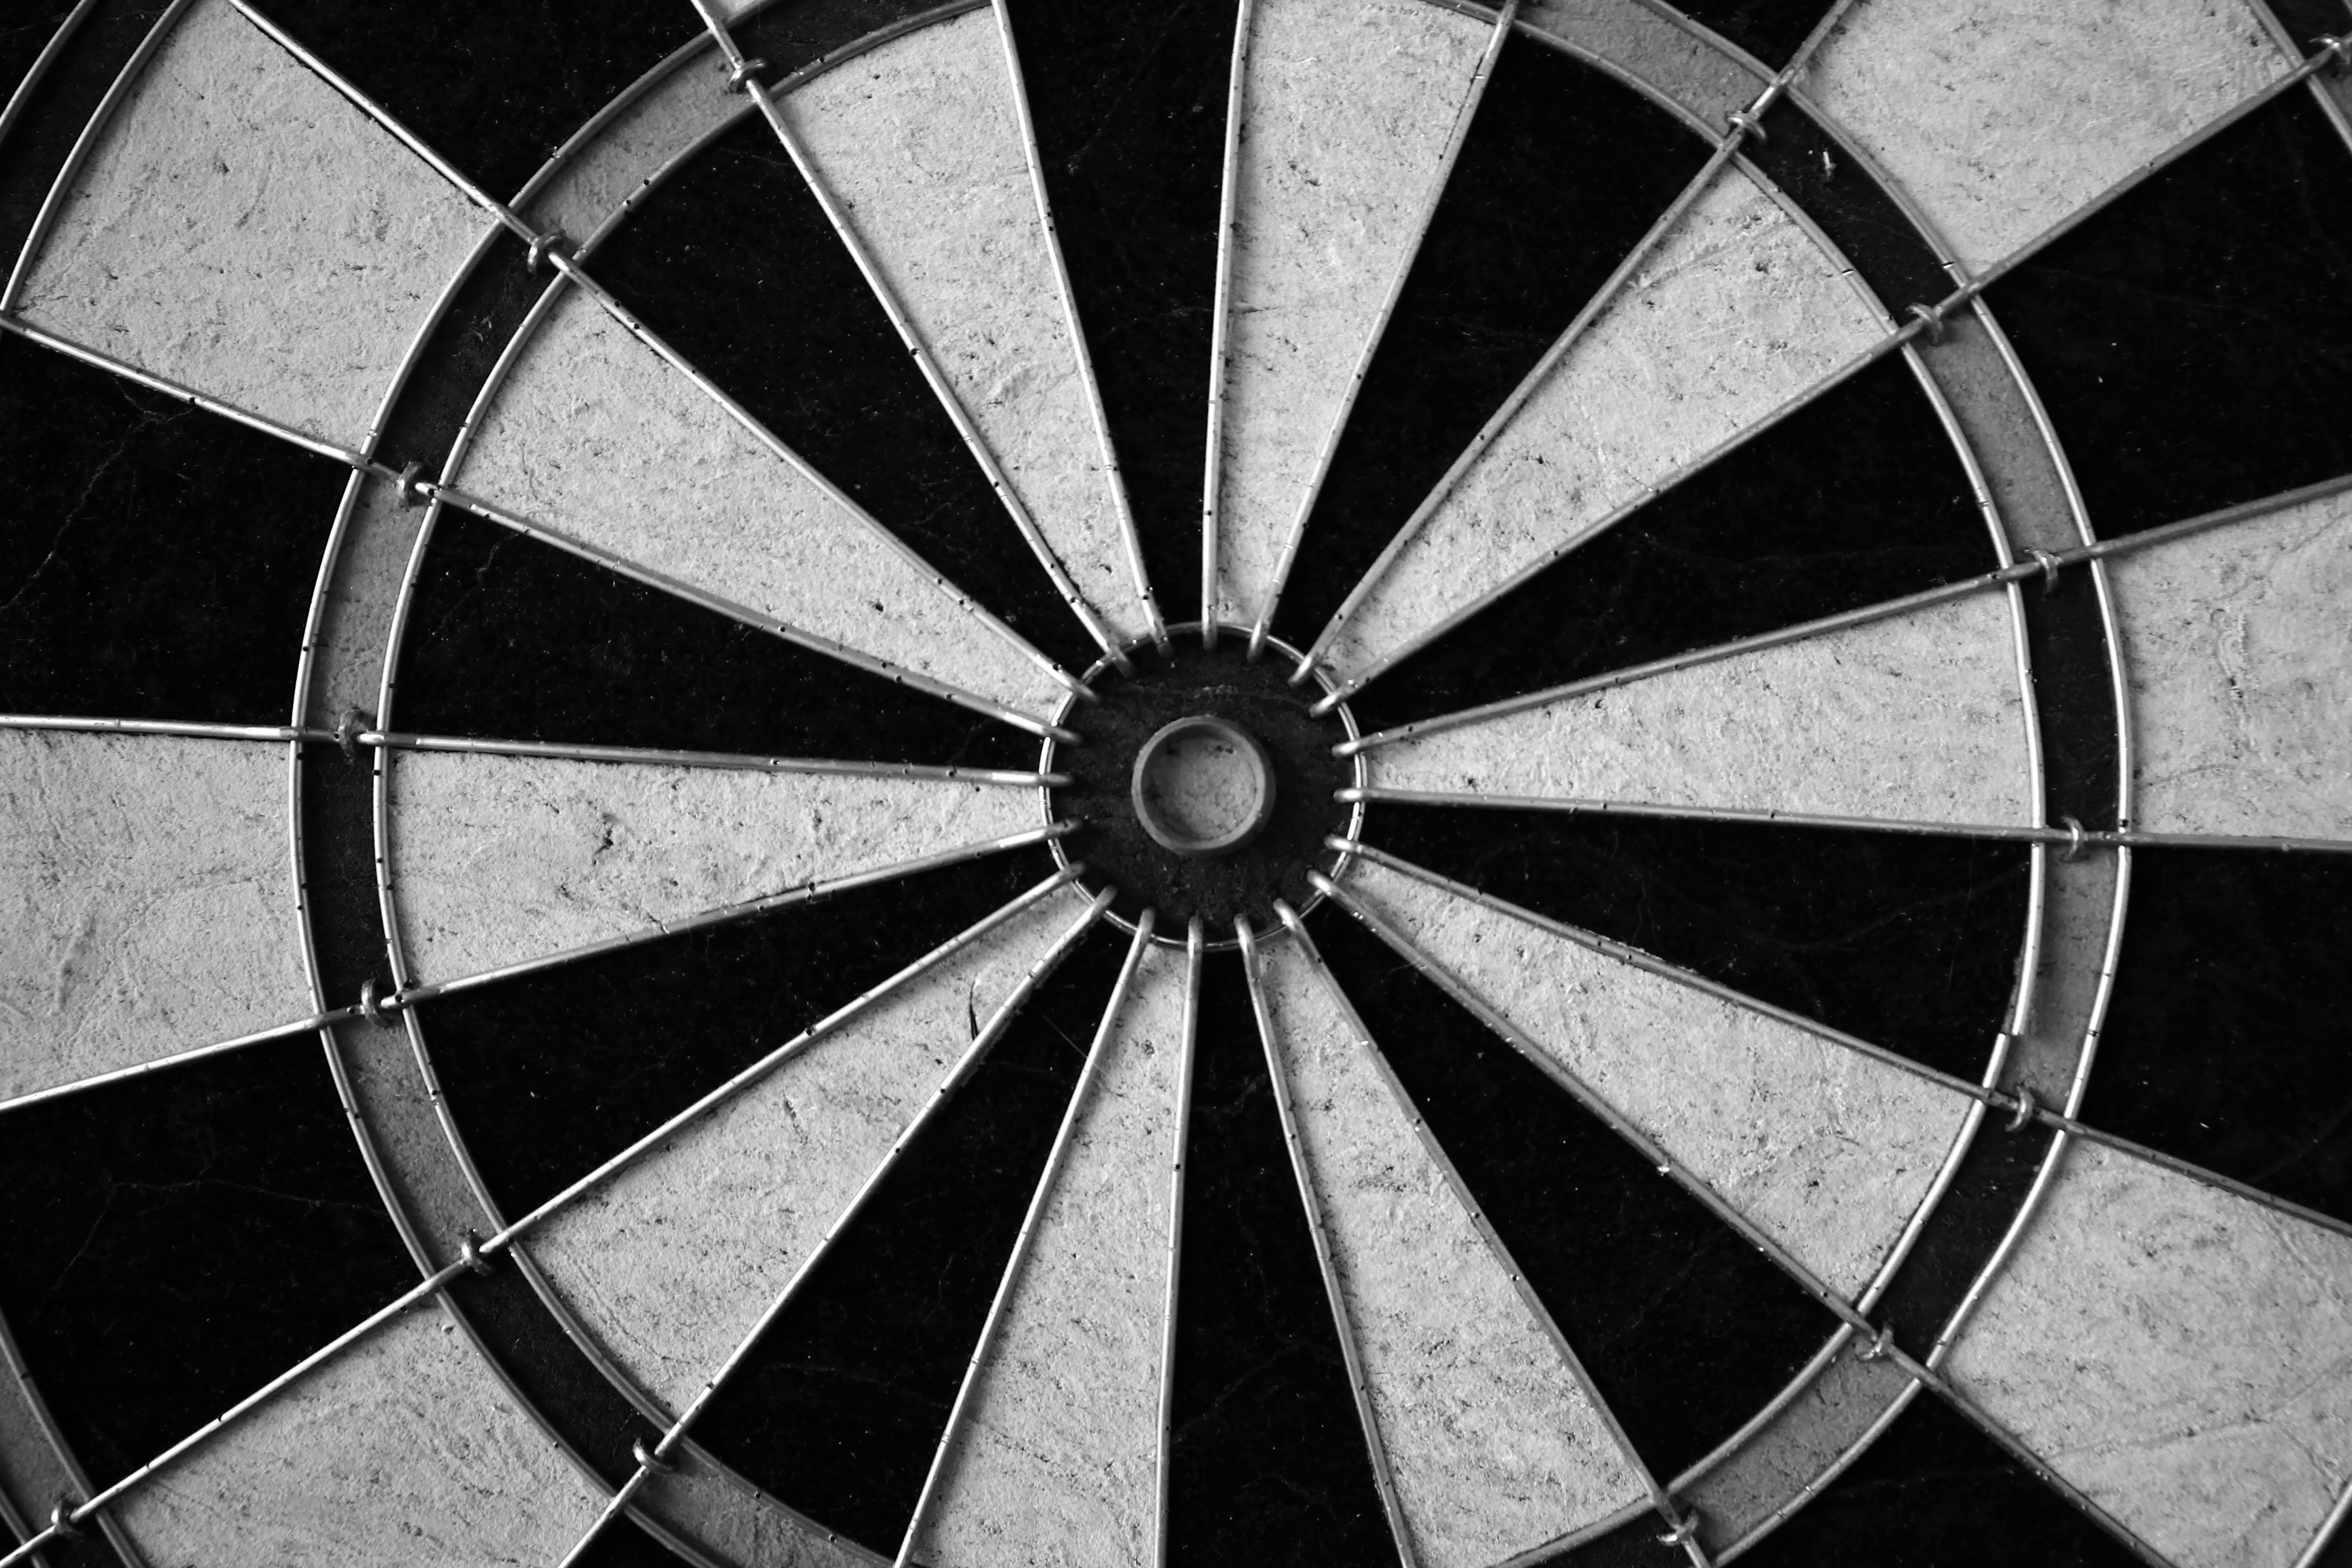
black and white, white, wheel, recreation, line, black, monochrome, circle, sports, symmetry, rim, games, darts, dartboard, monochrome photography, individual sports, eight ball, indoor games and sports